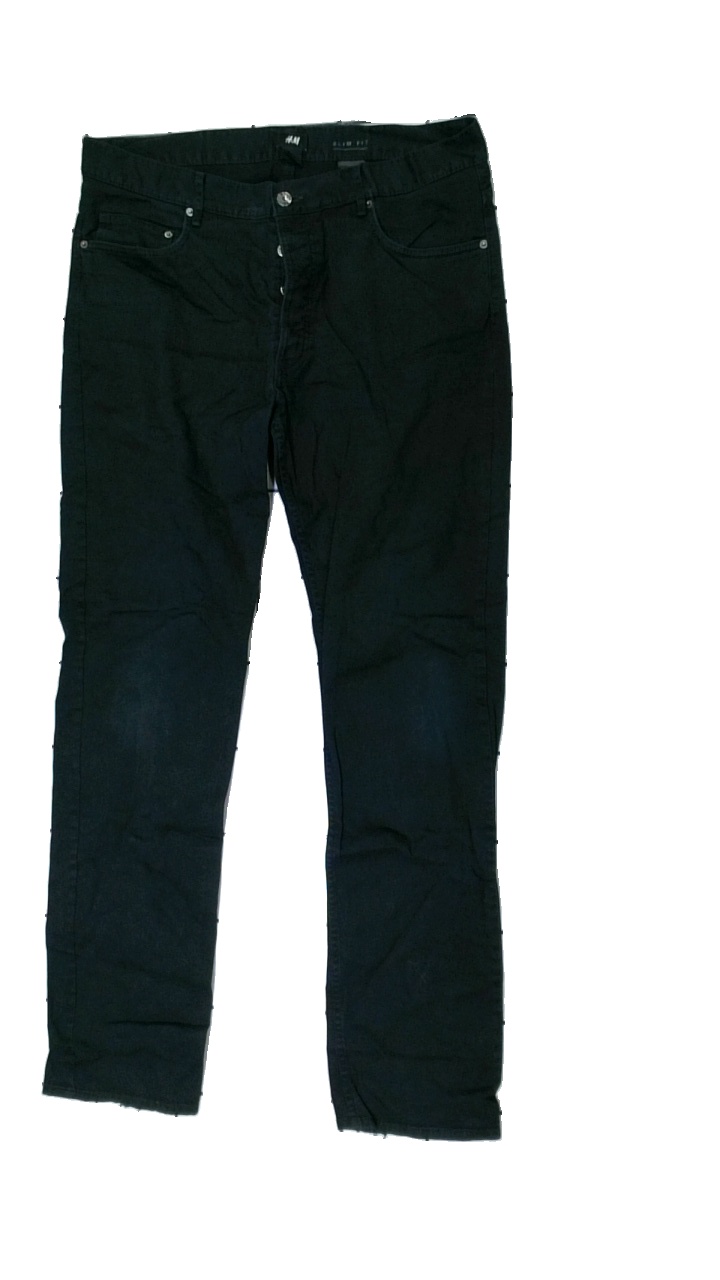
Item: Jeans (Men)
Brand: H&m
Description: svarta jeans, luktar fuktigt, trasiga vid fötterna
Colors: Black
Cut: Regular
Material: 73% cotton 27% viscose
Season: All
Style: Denim
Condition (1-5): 2
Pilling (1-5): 5
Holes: Major
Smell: Major
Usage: Export
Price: <50